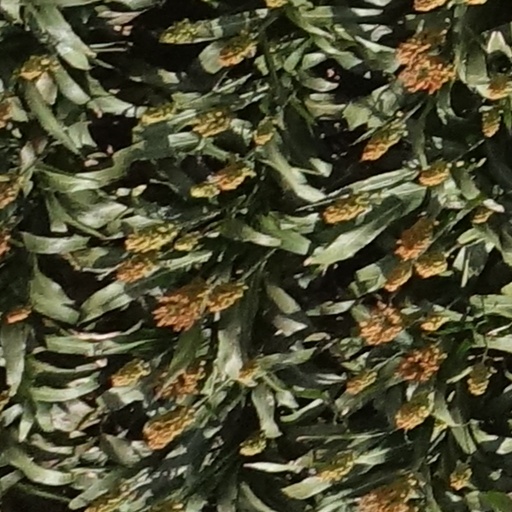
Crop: sorghum